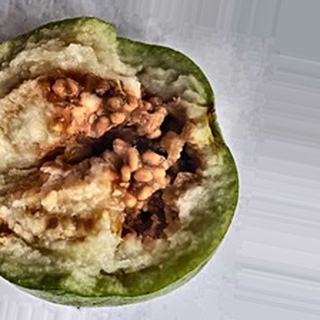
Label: guava_fruit_fly